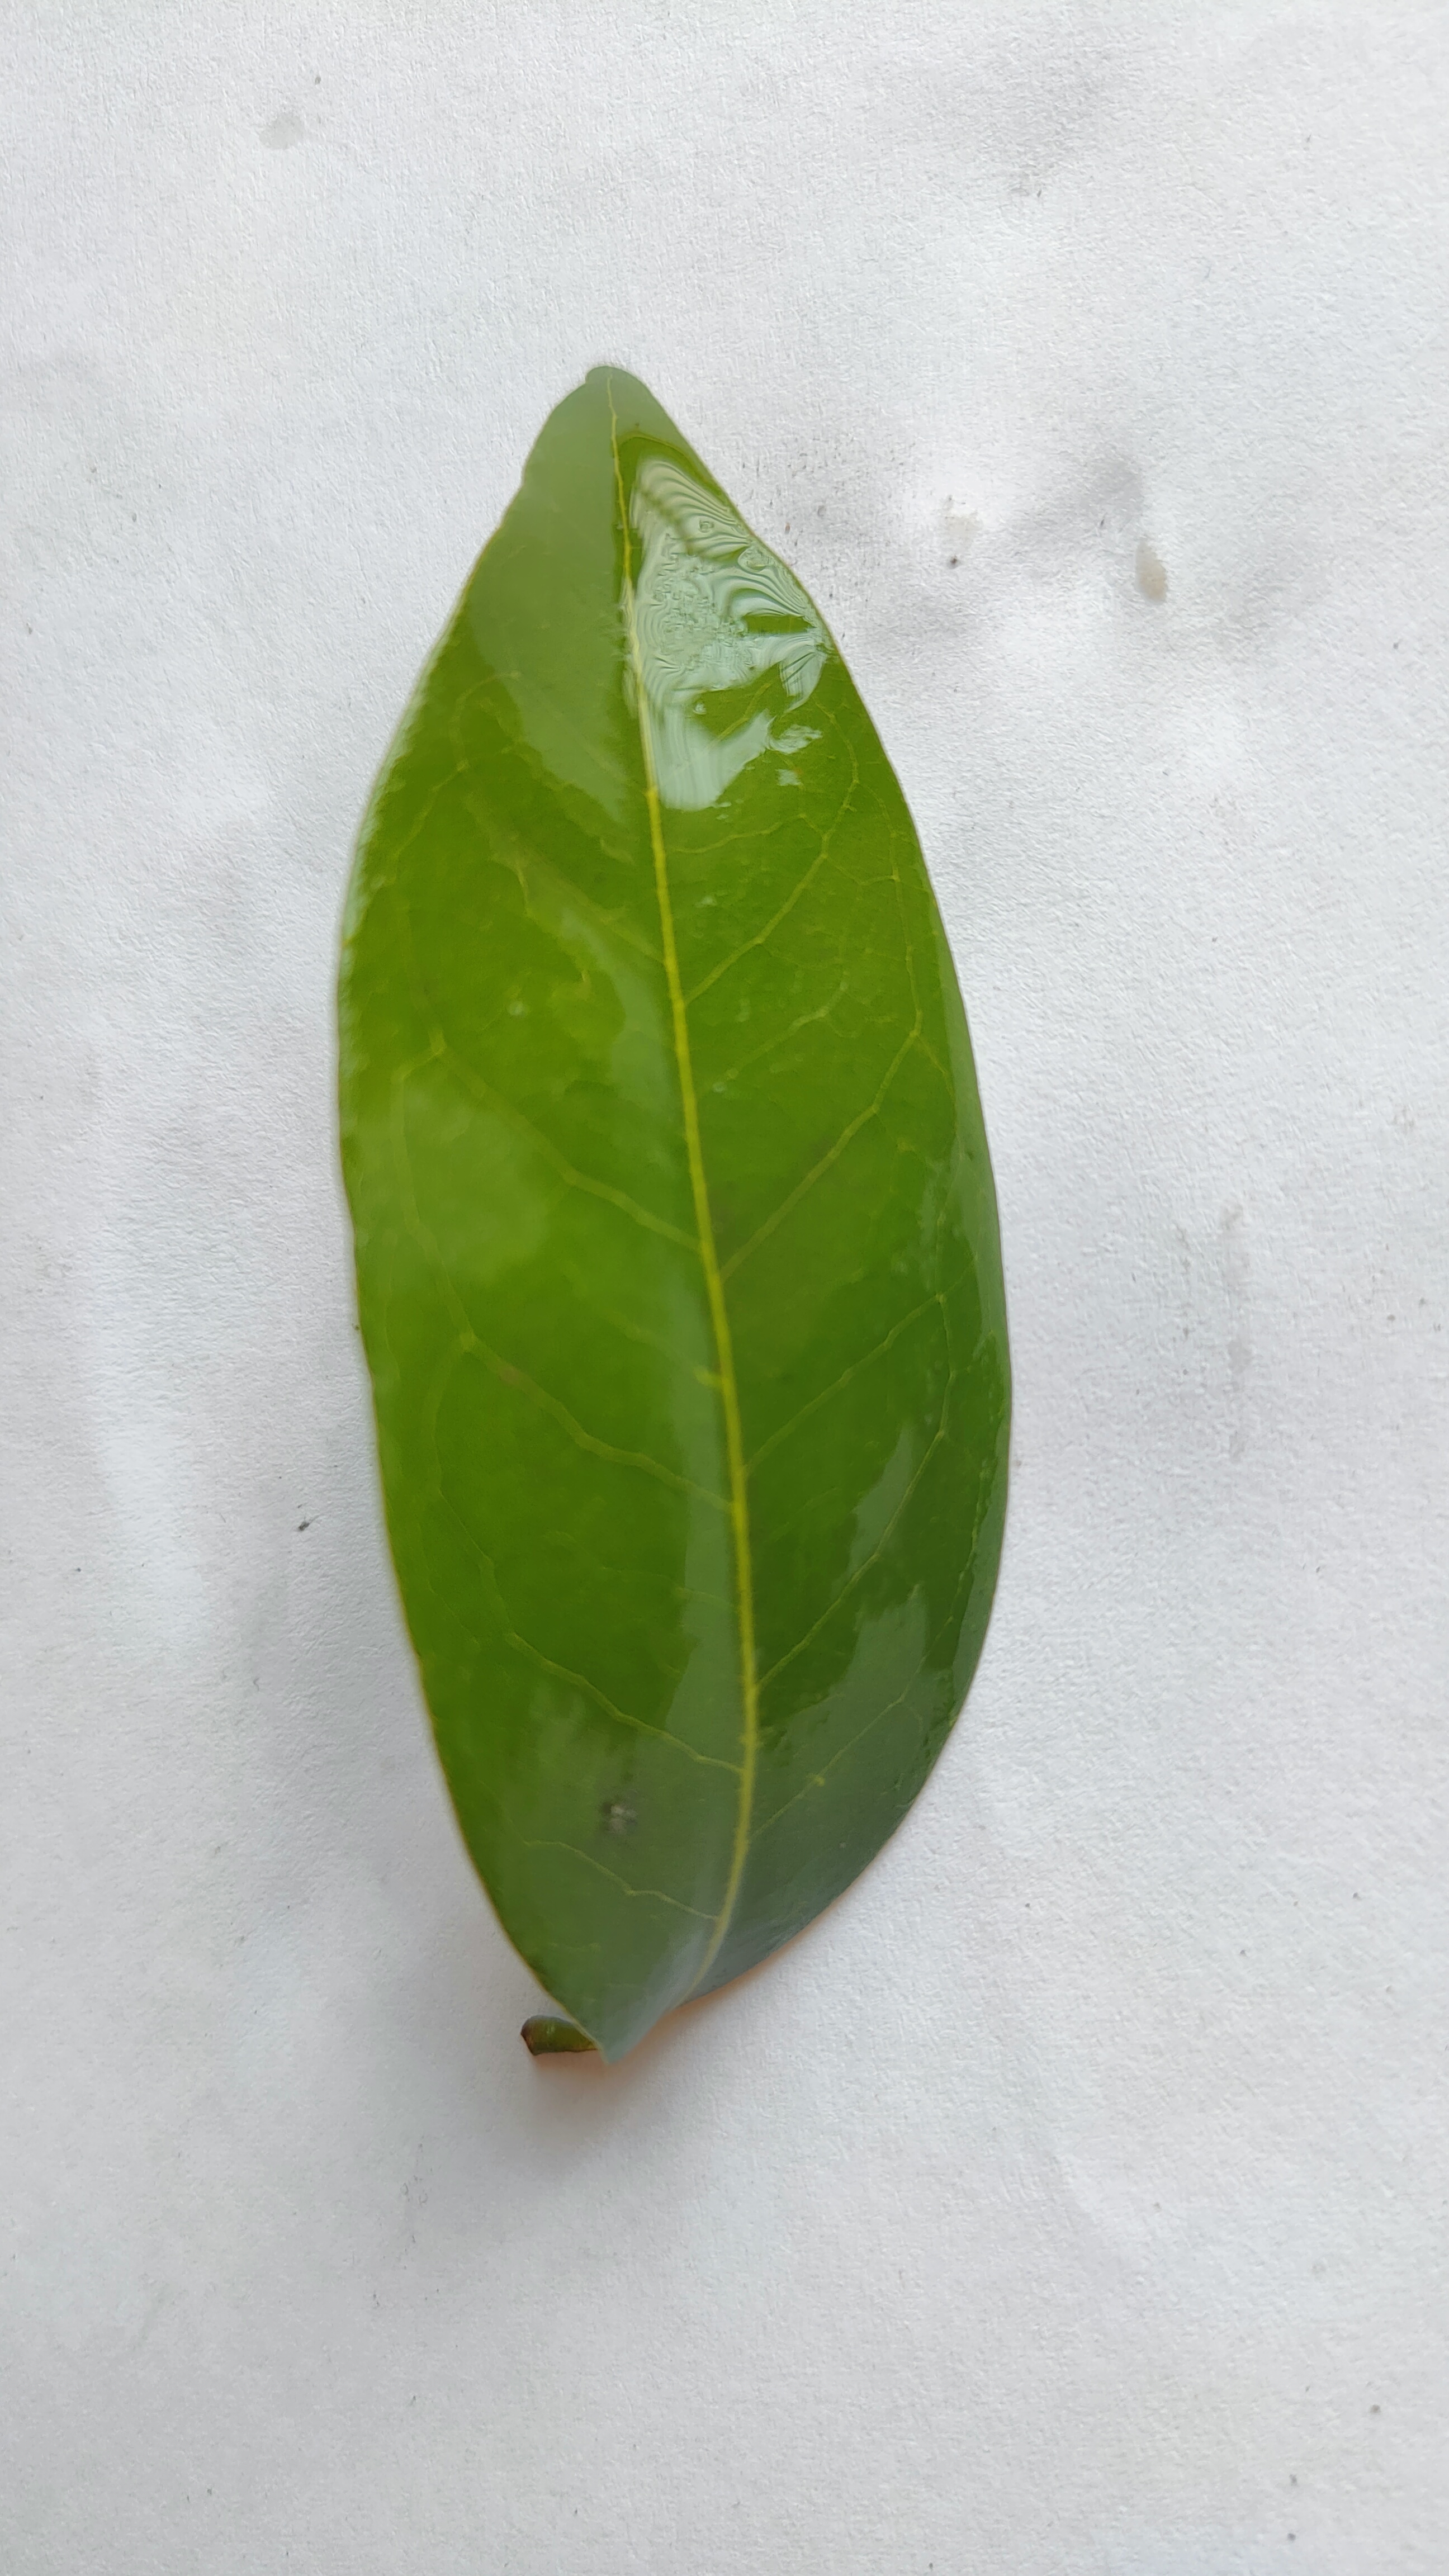
Leaf variety: Lychee